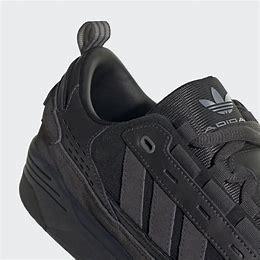
Brand: Adidas
Model: ADI2000